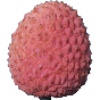
Label: lychee